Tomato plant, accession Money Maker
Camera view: bottom (45 deg); turntable rotation: 240 degrees
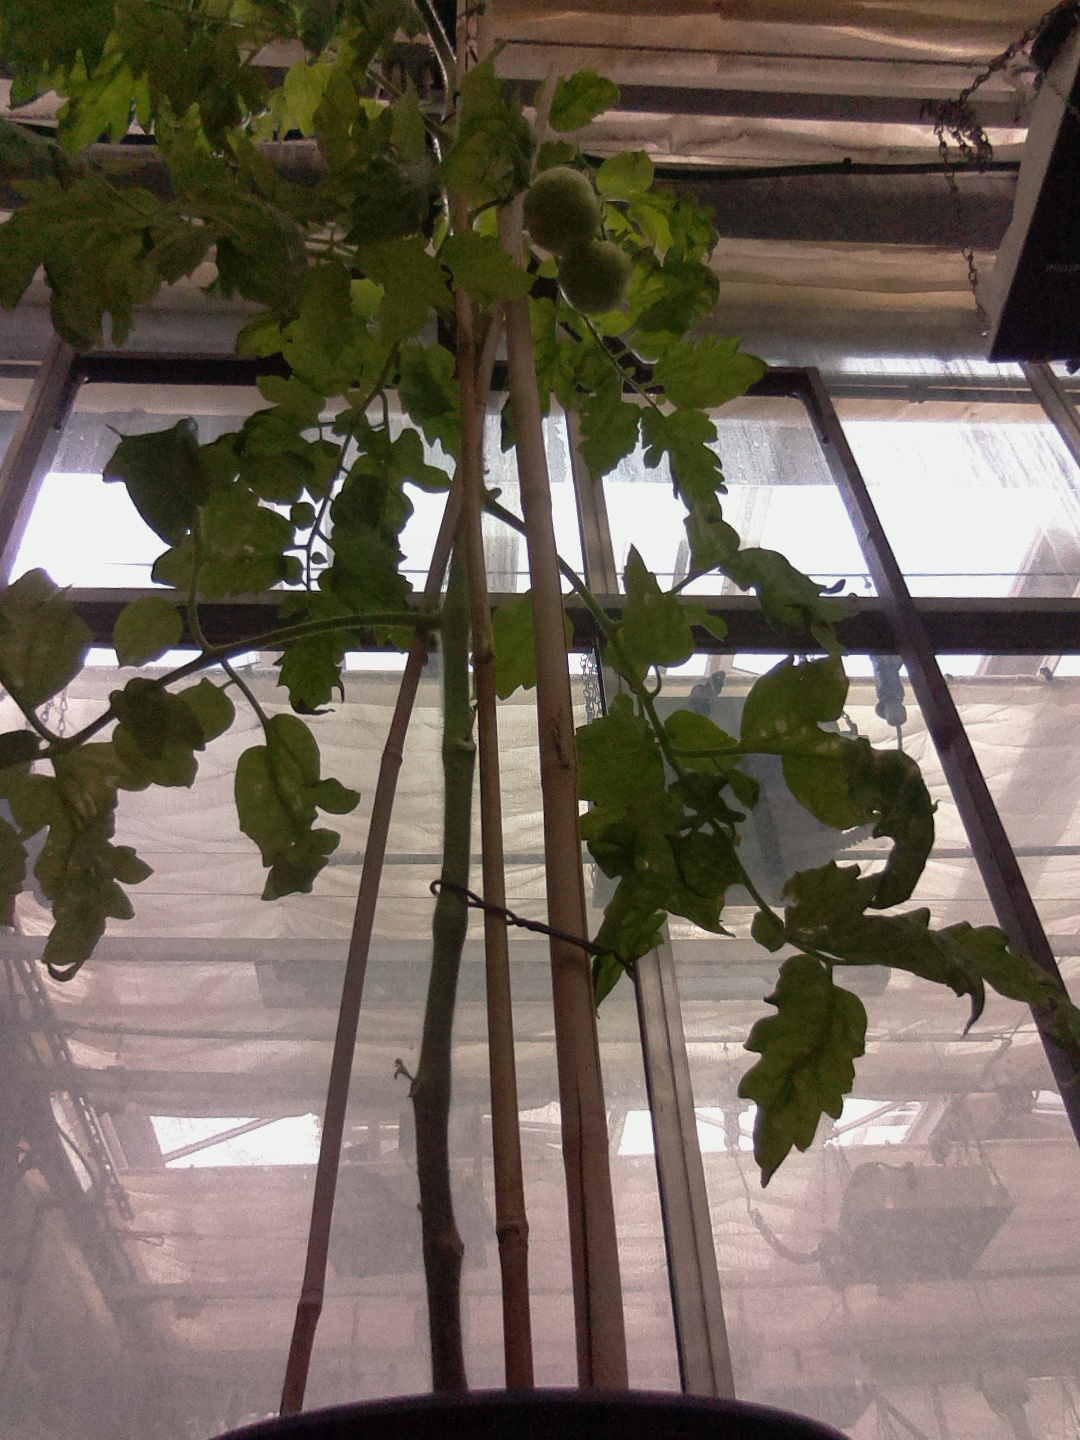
BBCH growth stage 77: 70%-80% of final fruit size